Elizabeth Otis Dannelly

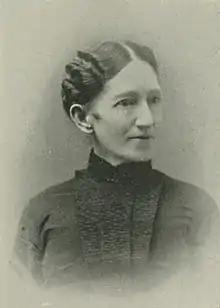
"A Woman of the Century"

Elizabeth Otis Dannelly ( Marshall; June 13, 1838 – March 21, 1896) was a 19th-century American writer of Southern poetry. Born in Georgia, she was the author, "Cactus, or Thorns and Blossoms" and "Wayside Flowers".